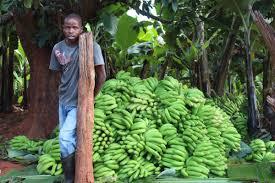
Kuna mwanaume mmoja aliyesimama huku nyuma yake zilikusanywa ndizi mingi, ndizi hizi zilitoa kwenye shamba huku zikipelekwa sokoni au pengine inapelekwa nyumbani ili watu wakule.